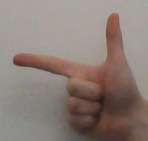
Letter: yaa